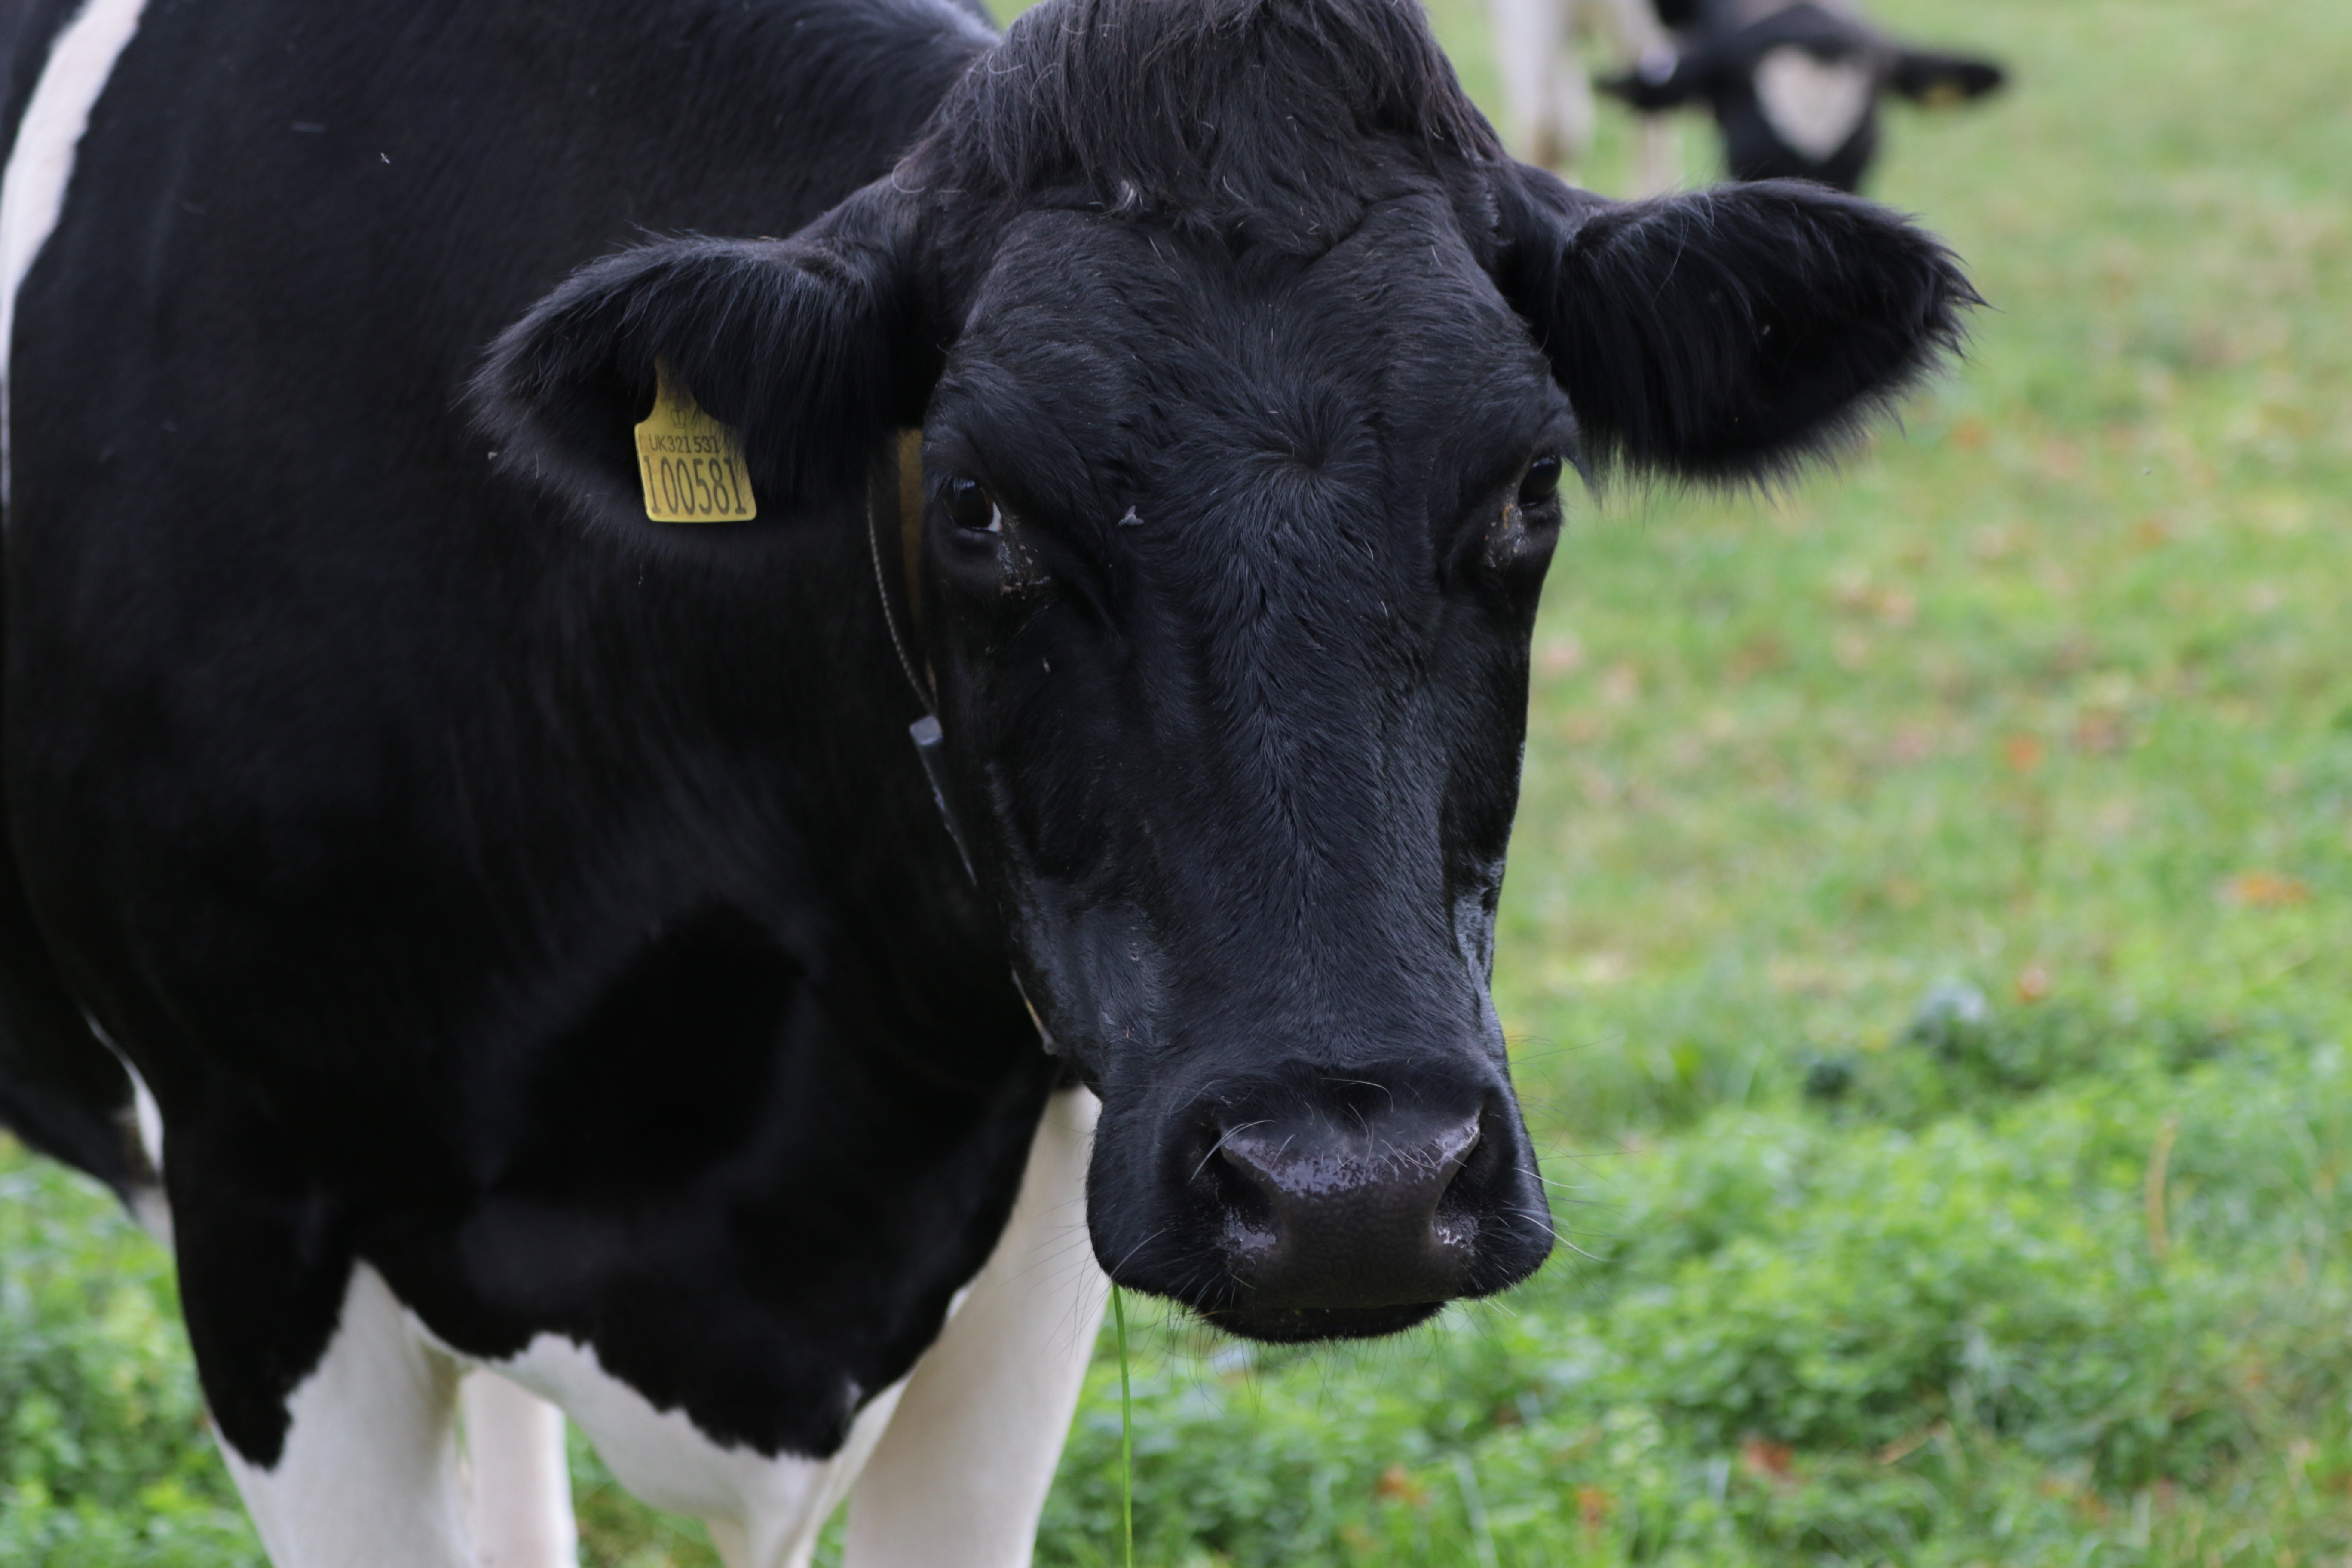
nature, grass, field, farm, meadow, flower, animal, standing, cow, cattle, farming, pasture, grazing, livestock, natural, mammal, agriculture, milk, calf, bull, vertebrate, dairy, udder, frisian, dairy cow, cattle like mammal, cow goat family